Luni, Rajasthan

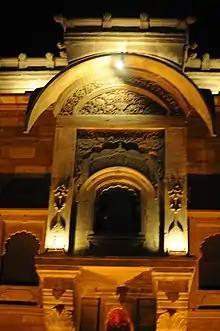
Chanwa Fort in Luni

Fort Chanwa is a red sandstone fort. It was built around 1895 by Kaviraja Muraridan of Bhandiyawas who received Luni as jagir during the rule of Maharaja Jaswant Singh II of Marwar. The red sandstone was brought from Jodhpur for construction. Later the fort became a heritage hotel. Its main features are manicured gardens, carved lattice work friezes and Jharokas (or balconies).